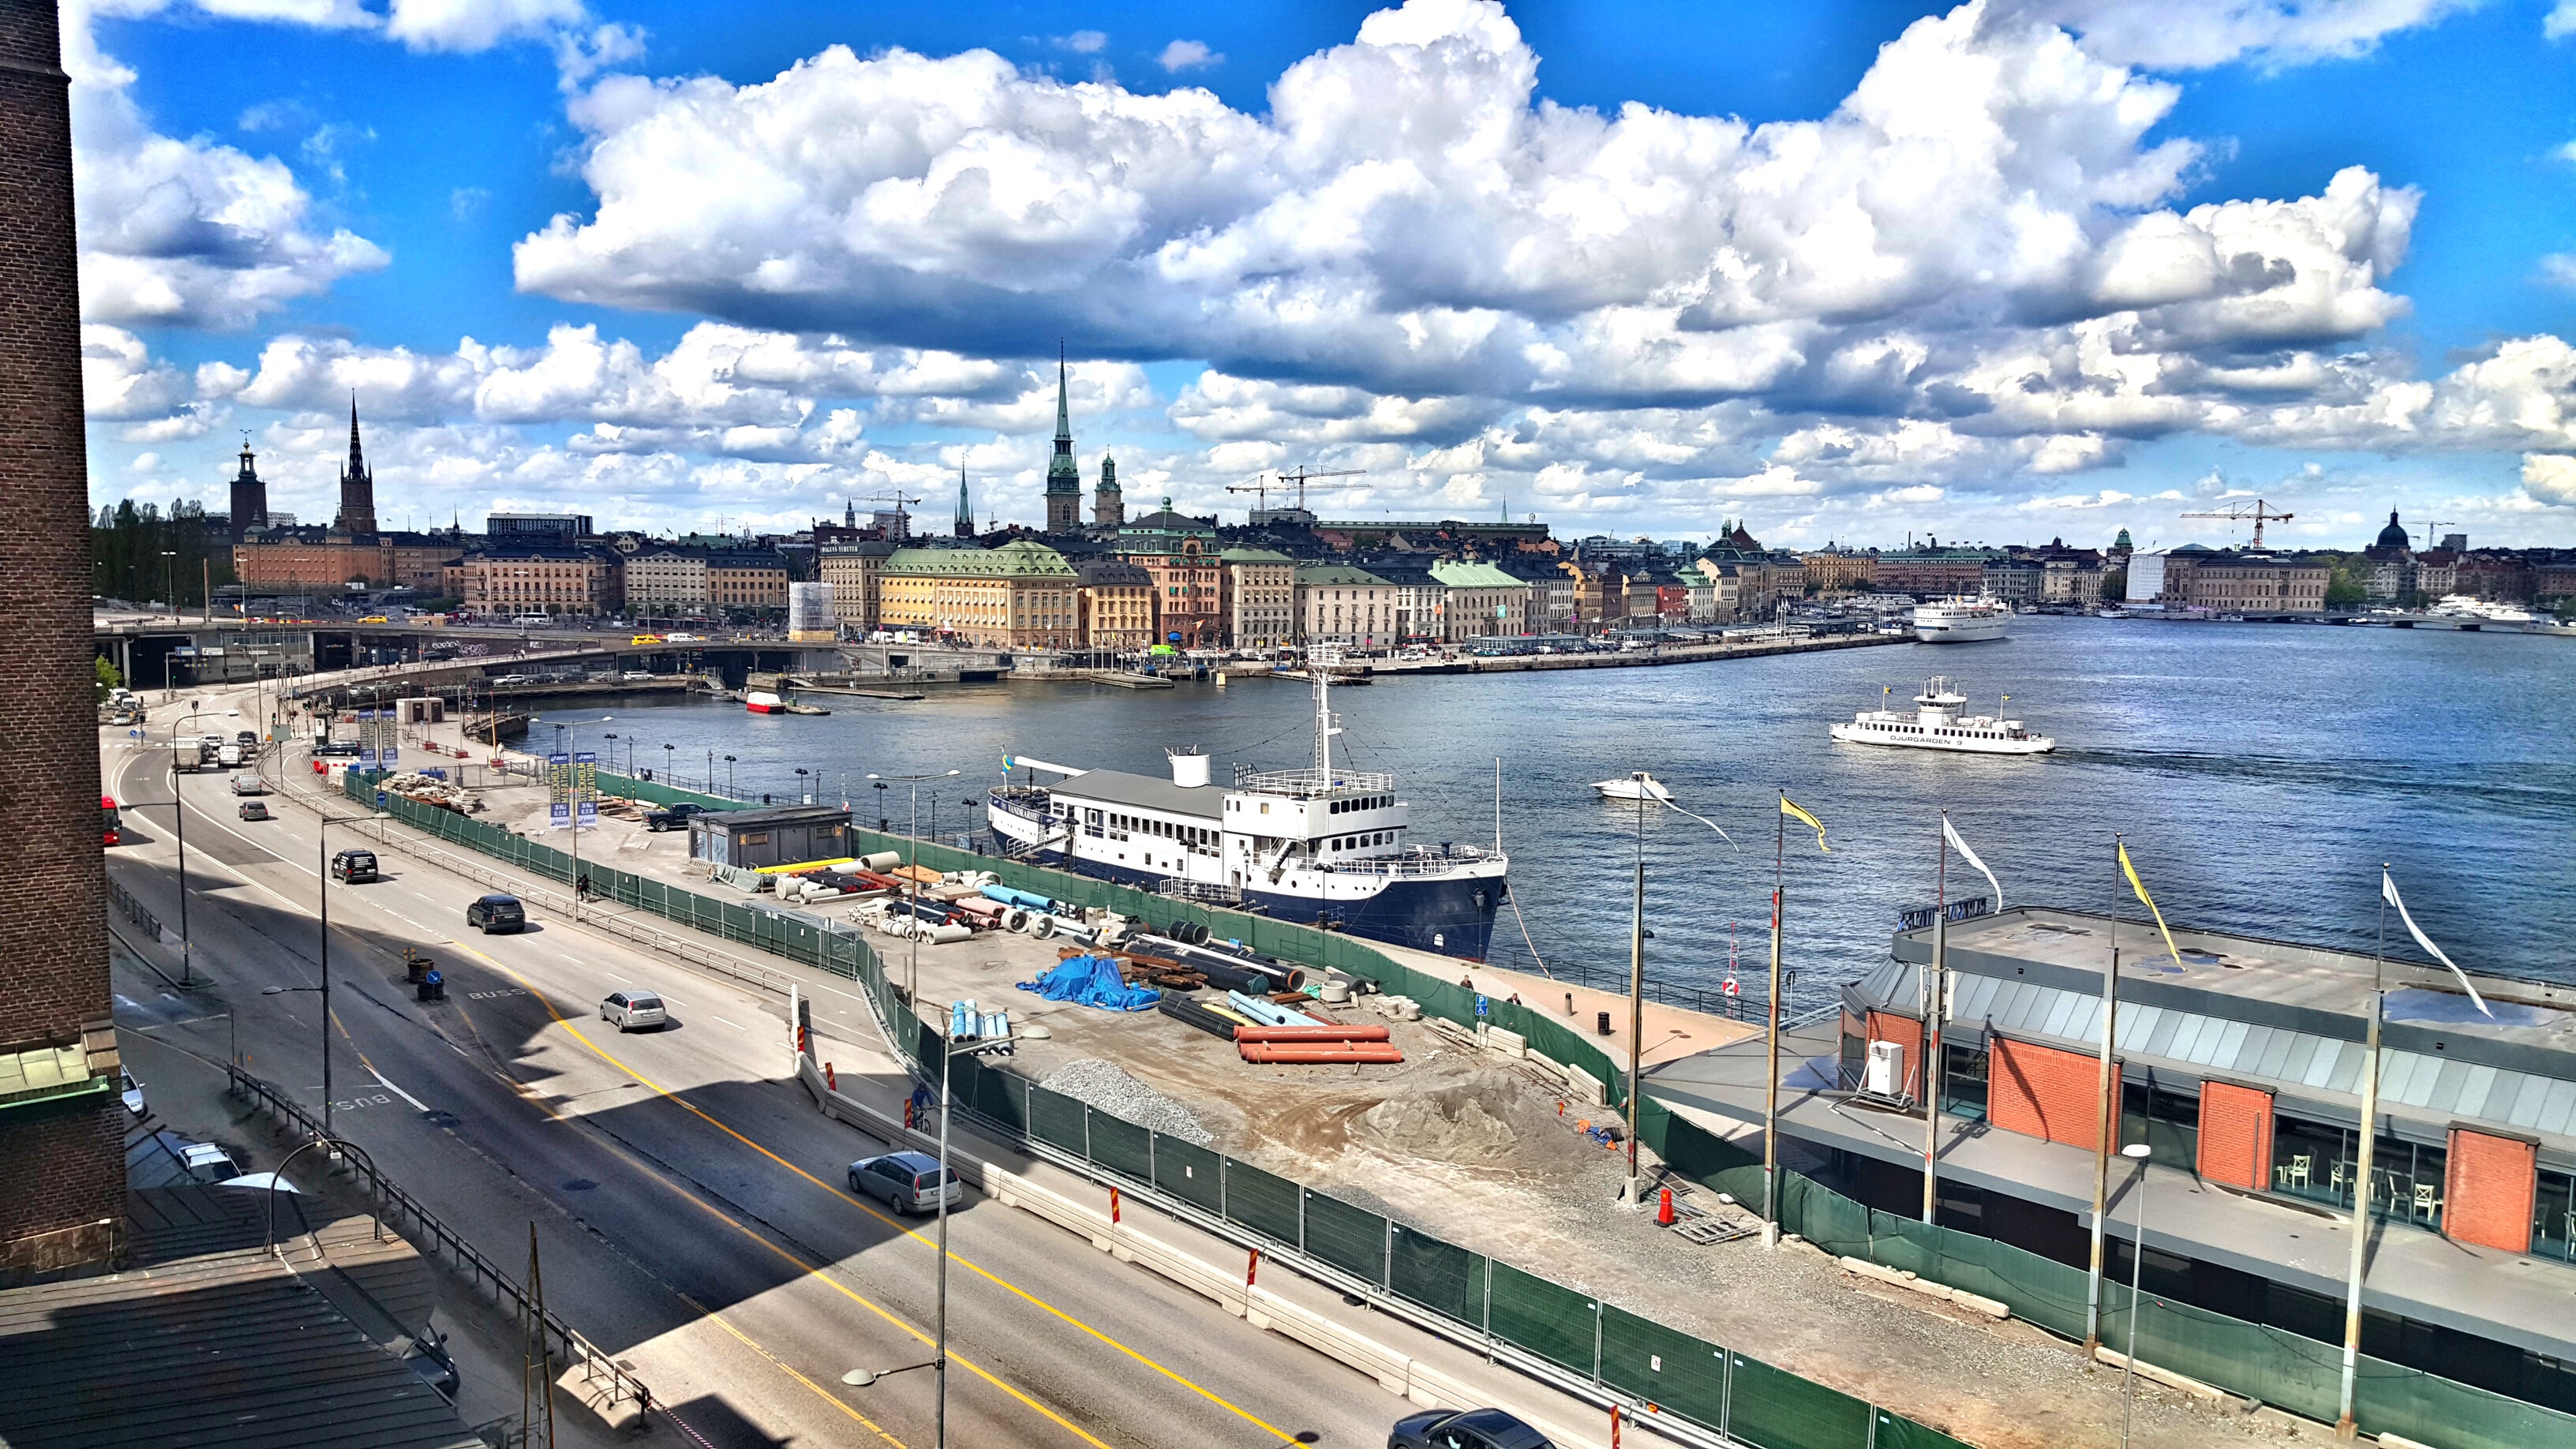
sea, water, dock, cloud, road, boat, town, ship, cityscape, panorama, summer, transport, reflection, vehicle, castle, harbor, blue, marina, port, sailboat, stadium, waterway, infrastructure, sweden, still, stockholm, himmel, sky blue, the old town, beautifully, sport venue, slussen